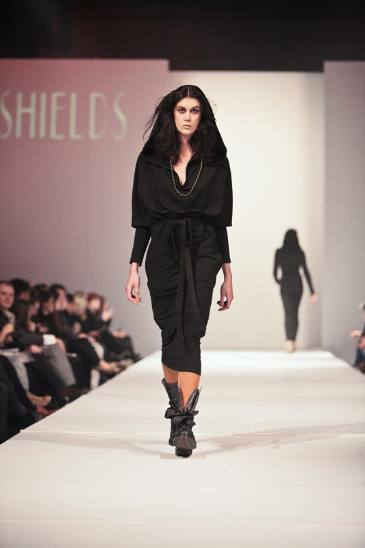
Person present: Yes